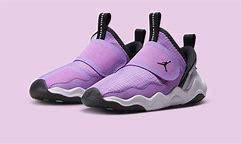
Brand: Jordan
Model: 23 7